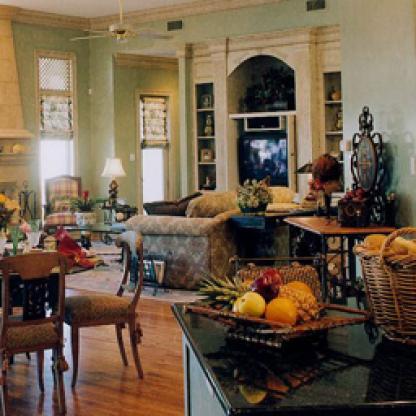
Scene: Indoor